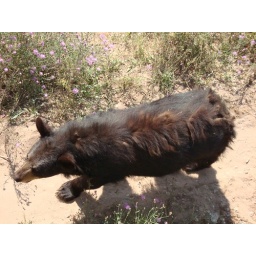
A female black bear at Oswald's Bears in Newberry, MI